Marie Brassard

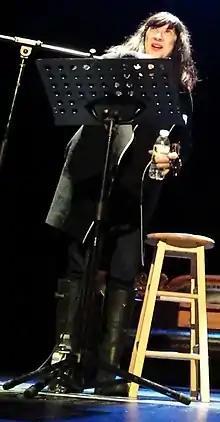
Marie Brassard

Marie Brassard is a Canadian actress, theatrical writer and director. She is known for her work with playwright and actor Robert Lepage and later for her own French and English theatrical pieces, which have been presented in many countries in the Americas, Europe and in Australia.